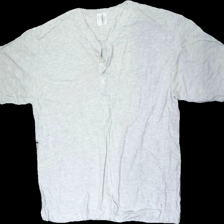
View: front
Type: T-shirt
Category: Unisex
Brand: Missing
Colors: Grey
Material: 100% cotton
Pattern: Logo print
Cut: Regular
Size: XL
Season: All
Stains: Major
Damage: gula fläckar över hela
Price range: <50
Recommended usage: Energy recovery
Description: grå t-shirt med knappar framtill och med gula fläckar över hela